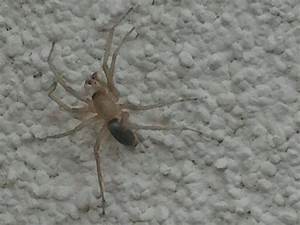
Label: spider